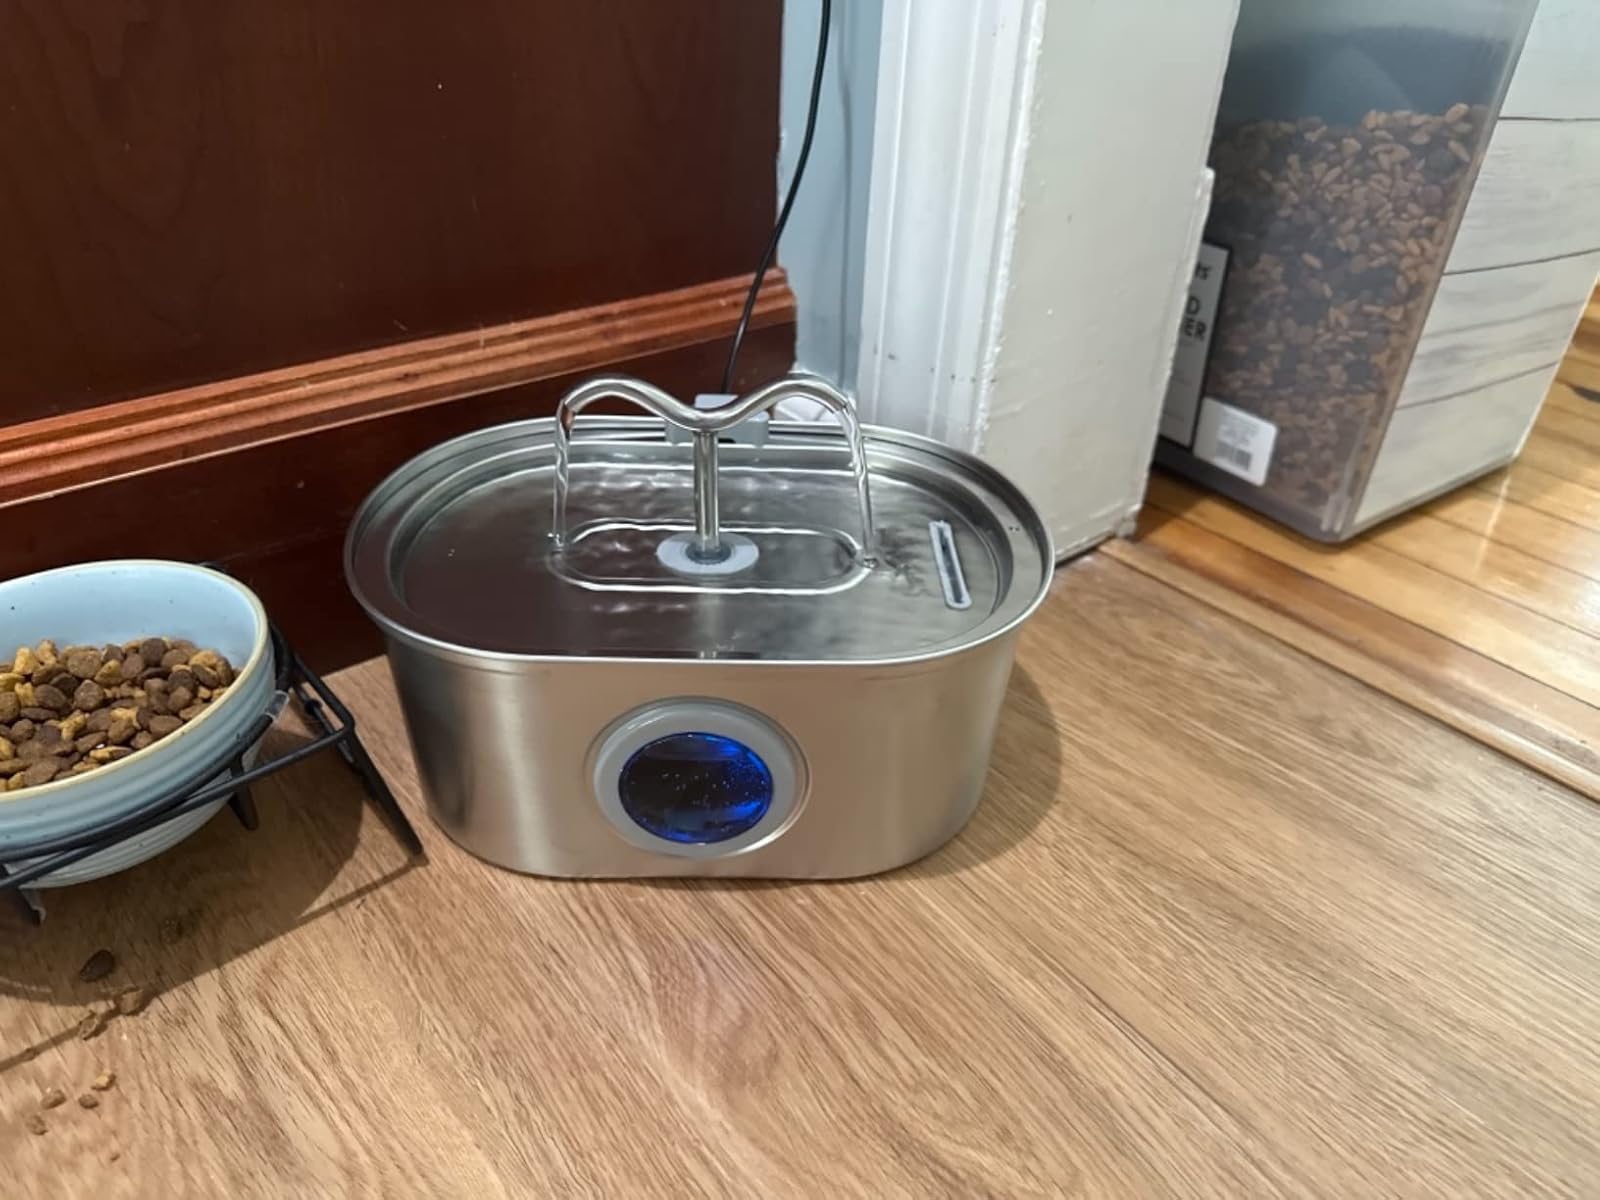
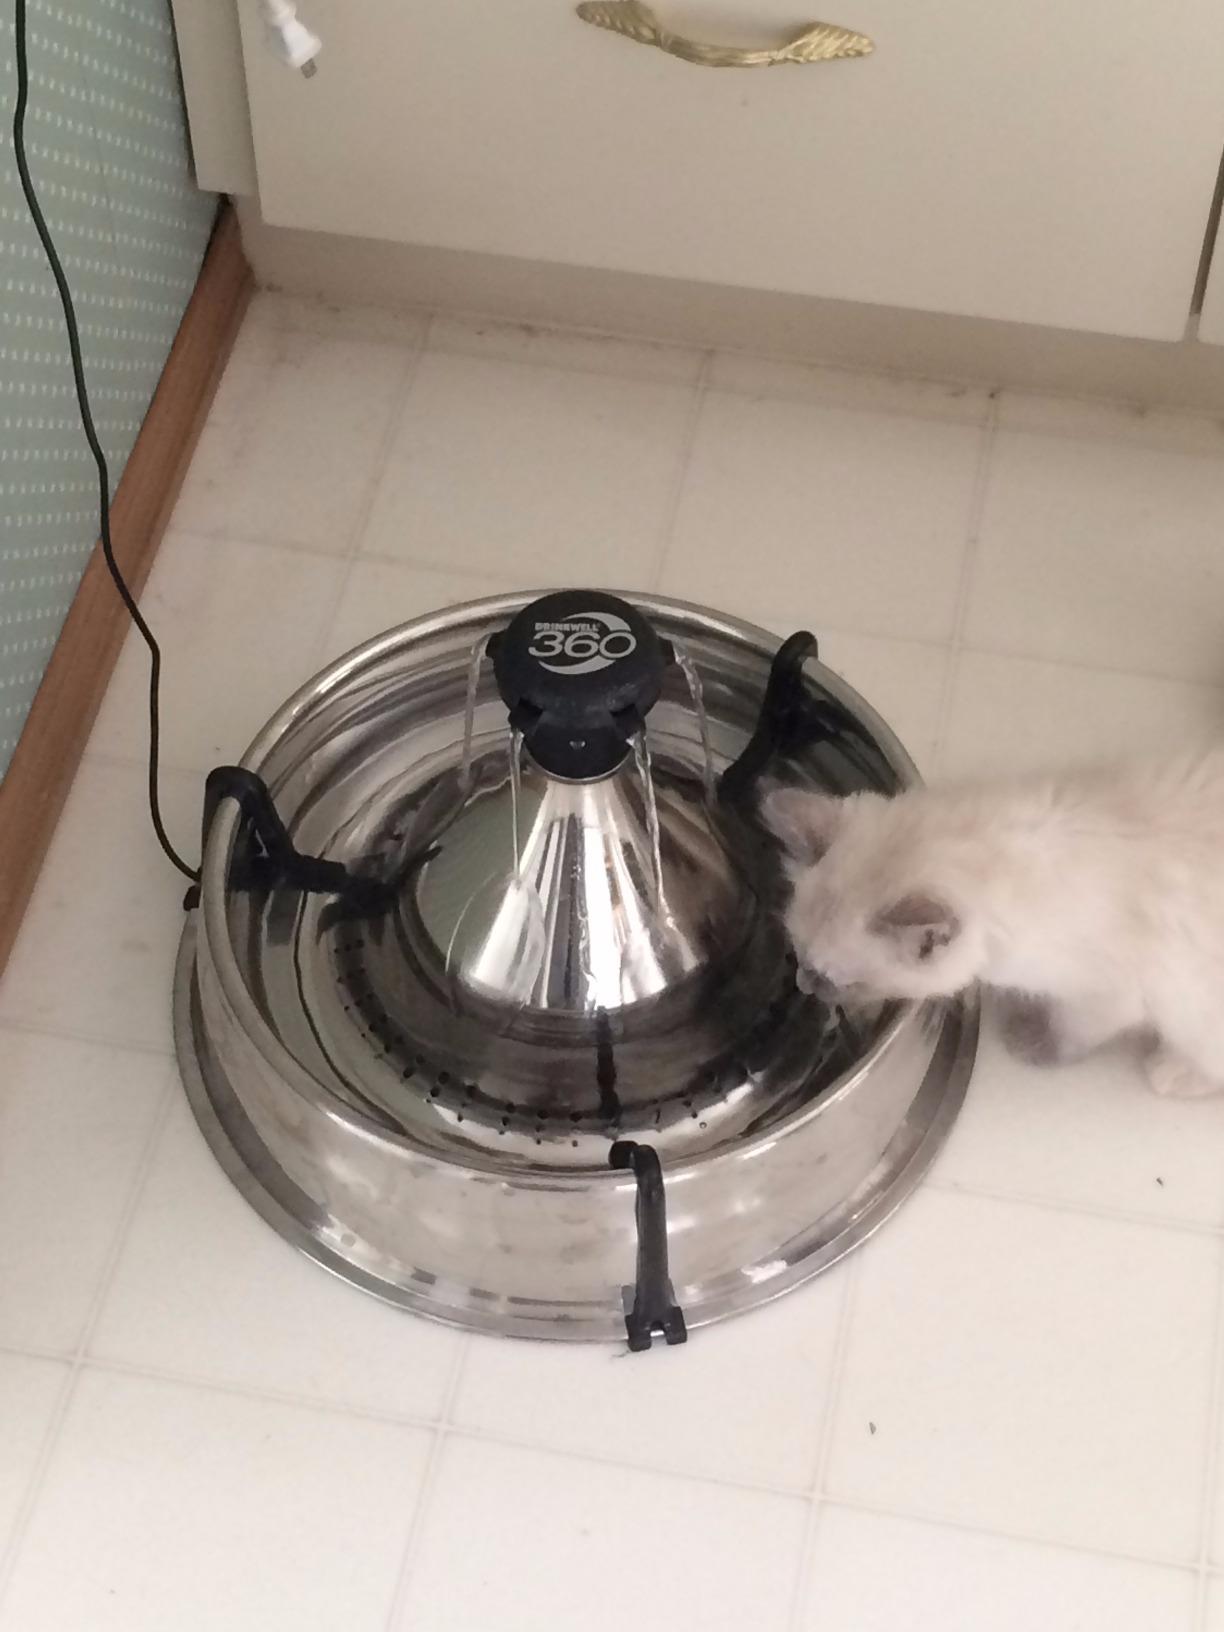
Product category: items_bowl
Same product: no